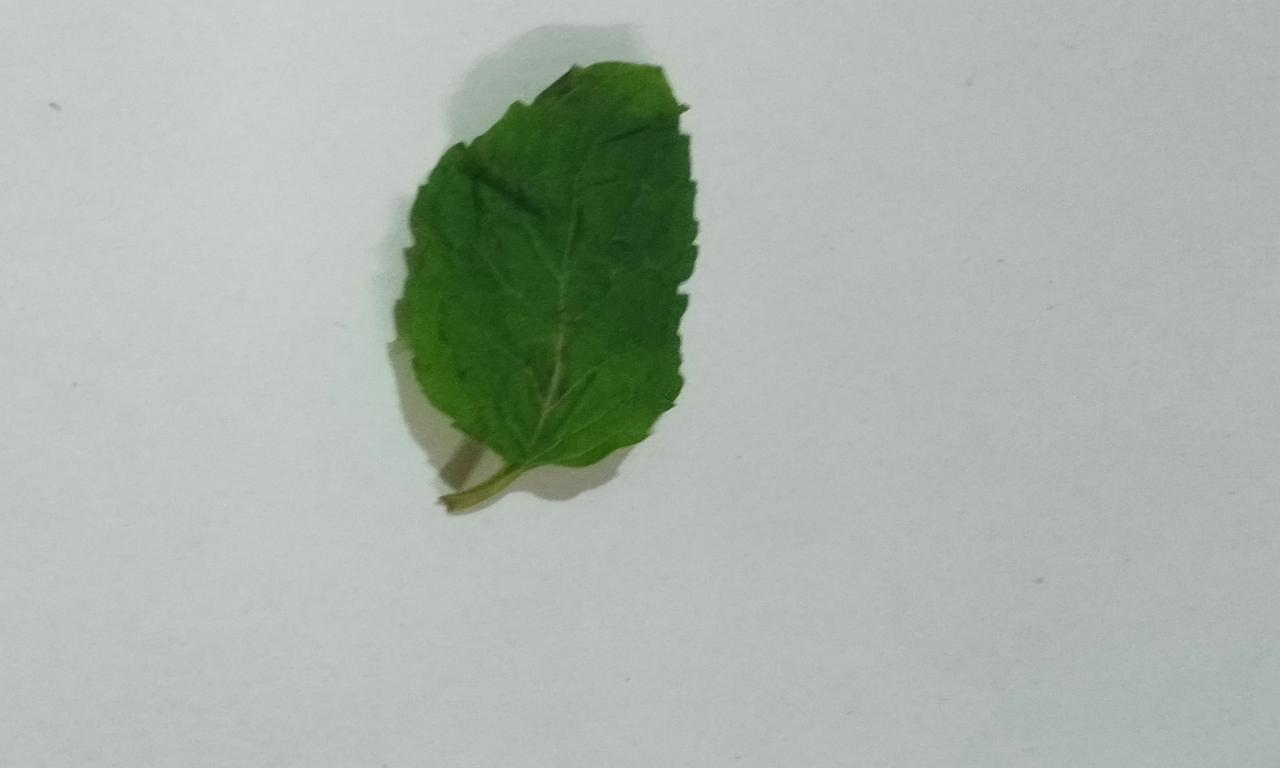
Label: Fresh